Blue Eyes (TV series)

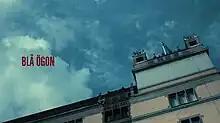

Blue Eyes (original title "Blå ögon") is a Swedish political drama television series created by Alex Haridi. The programme focuses on two female leads against the backdrop of the rise of a far right political party, "Trygghetspartiet"